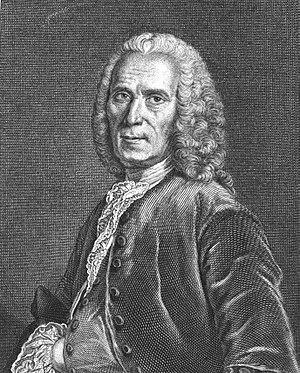
L’hypothèse documentaire est une théorie aujourd'hui abandonnée qui affirme que les cinq premiers livres de l'Ancien Testament, formant le Pentateuque ou Torah, ont pour origine quatre sources différentes : le document jahviste, le document élohiste, le document deutéronomiste et le document sacerdotal. Cette hypothèse a été systématisée au XIXᵉ siècle par les biblistes allemands Charles-Henri Graf et Julius Wellhausen, dont les conclusions sont connues sous le nom de « système de Graf-Wellhausen ».
La thèse mythiste est une théorie selon laquelle Jésus de Nazareth n'a pas de réalité historique : le personnage de Jésus serait une création mythique ou mythologique. Cette thèse est née à partir du XVIIIᵉ siècle et du développement des méthodes historico-critiques dans l'étude des textes du Nouveau Testament. Elle tente d'expliquer entre autres l'apparition du christianisme ancien.
Jean Astruc, né à Sauve le 19 mars 1684 et mort à Paris le 5 mai 1766, est un médecin théoricien français, auteur d'importants ouvrages, de réputation historique, sur la syphilis, les maladies vénériennes et la gynécologie-obstétrique. Il est aussi considéré comme l'un des pionniers de l'exégèse biblique moderne.